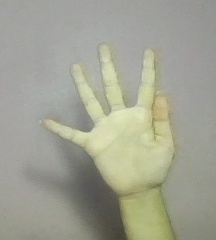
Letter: sheen